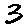
Label: 3